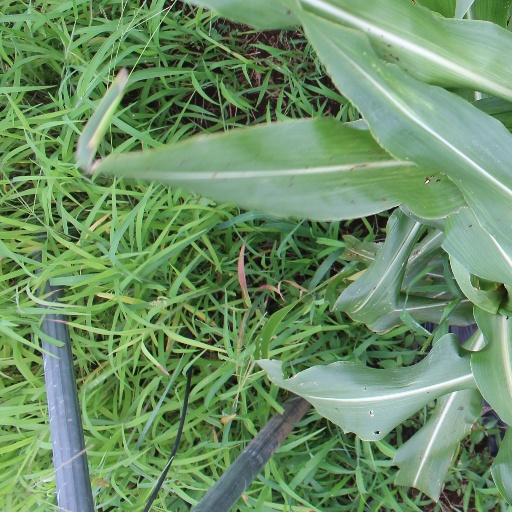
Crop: sorghum